Novel in Scotland

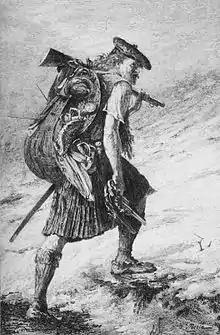
Illustration to 1893 edition of "Waverley", by Walter Scott

The outstanding literary figure of the early nineteenth century was Walter Scott (1771–1832). Having begun as a ballad collector and poet, his first prose work, "Waverley" in 1814, often called the first historical novel, launched a highly successful career as a novelist. His first nine novels dealt with Scottish history, particularly of the Highlands and Borders and included "Rob Roy" (1817) and "The Heart of Midlothian" (1818). Beginning with "Ivanhoe" (1820) he turned to English history and began the European vogue for his work. He was created a baronet by George IV in 1820, the first literary figure to receive the honour. His work helped to solidify the respectability of the novel as literature and did more than any other figure to define and popularise Scottish cultural identity in the nineteenth century. He is considered the first novelist writing in English to enjoy an international career in his own lifetime, having a major influence on novelists in Italy, France, Russia and the US as well as Great Britain.